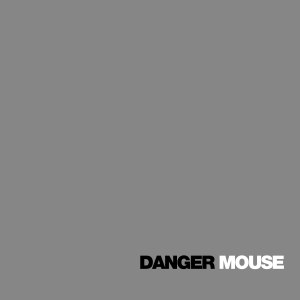
Grey Tuesday
Danger Mouse: The Grey Album.
Grey Tuesday 24. februar 2004 var en protest mod musikindustriens kopirettigheder.